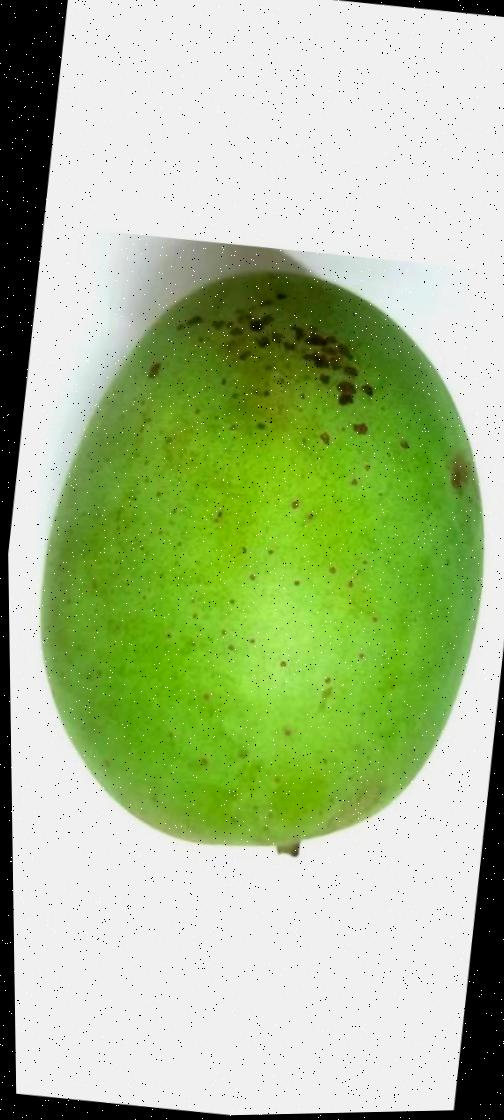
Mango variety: Langra